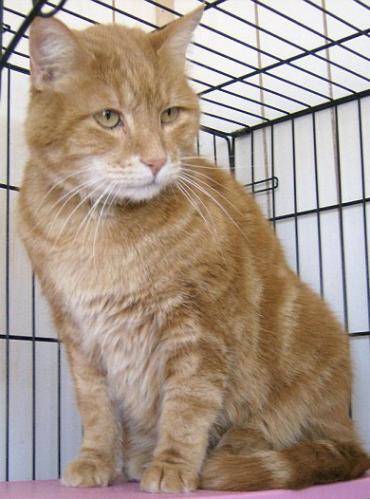
Label: cat